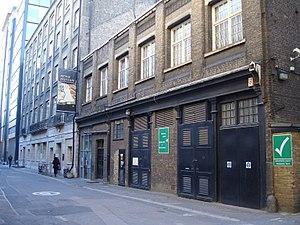
Le musée Petrie d'archéologie égyptienne est un musée égyptologique britannique fondé à Londres à la fin du XIXᵉ siècle.